Master keying

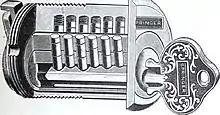
Master key turning a pin tumbler lock with two shear points

A master key operates a set of several locks. Usually, there is nothing different about the key. The differences are in the locks the key will operate. These master-keyed locks are configured to operate with two, or more, different keys: one specific to each lock (the change key), which cannot operate any of the others in the set, and the master key, which operates all the locks in the set. Locks that have master keys have a second set of the mechanism used to operate them that is identical to all of the others in the set of locks. For example, master keyed pin tumbler locks often have two shear points at each pin position, one for the change key and one for the master key. A far more secure (and more expensive) system has two cylinders in each lock, one for the change key and one for the master key.